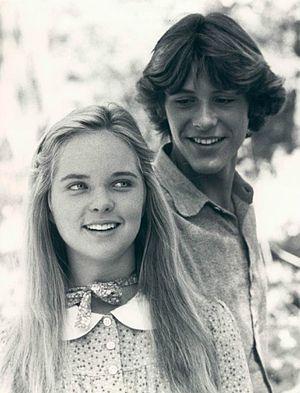
Melissa Sue Anderson est une actrice et productrice canadienne née le 26 septembre 1962 à Berkeley en Californie. Elle est principalement connue pour son interprétation du rôle de Mary Ingalls Kendall dans la série télévisée La Petite Maison dans la prairie produite par la NBC.
Radames Pera est un acteur américain né le 14 septembre 1960 à New York qui a tenu quelques rôles dans des séries télévisées cultes des années 1970. Il a développé d'autres centre intérêts dans la vidéo et l'électronique, et a finalement formé sa propre société, All Systems Go! à L.A.en 1988, conception et installation de Home cinéma et de systèmes de sonorisation. Pendant plusieurs années, il s'est spécialisé dans les solutions AV et WiFi dans sa société basée à San Diego.